History of Albany, New York (1860–1900)

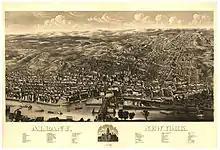
A lithograph of Albany as seen in 1879, with the Albany Basin and Maiden Lane Bridge in foreground.

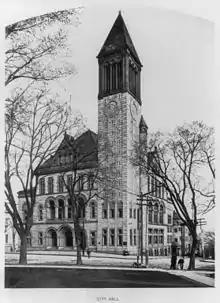
Albany City Hall in 1897, completed in 1883.

In 1860 George Thacher (Democrat) defeats John Taylor (Republican) by 735 votes. Eli Perry becomes mayor again in 1862 with 2,489 votes over George Luther the Republican candidate. George Washington Hough invents the recording barometer while director of the Dudley Observatory. In 1864 the Albany Railway Company begins intra-city service with horse cars between the corner of Broadway and State Street to the corner of Central Avenue and Northern Boulevard (today Henry Johnson Boulevard) and Eli Perry is reelected mayor by a 1,193 vote majority over John Rathbone (Republican). In 1866 former mayor George Thacher is elected over Robert Pruyn (Republican) by a 733-vote margin, the Livingston Avenue Railroad Bridge is finished in this year as well.